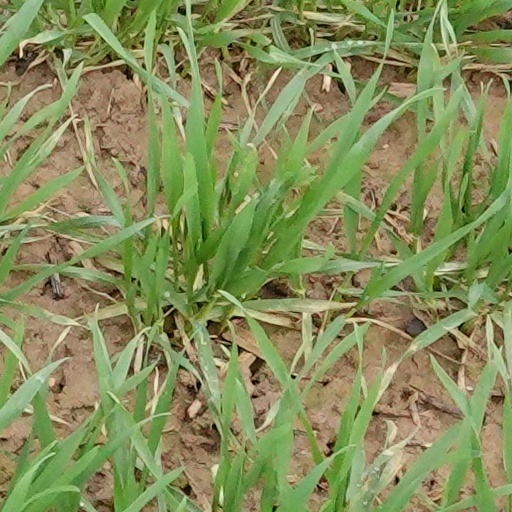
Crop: wheat